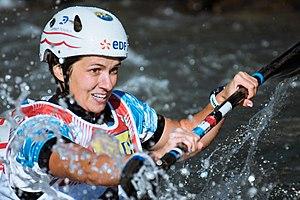
Lise Vinet durant le championnat du monde 2019 de canoë de descente à La Seu d'Urgell, Espagne.